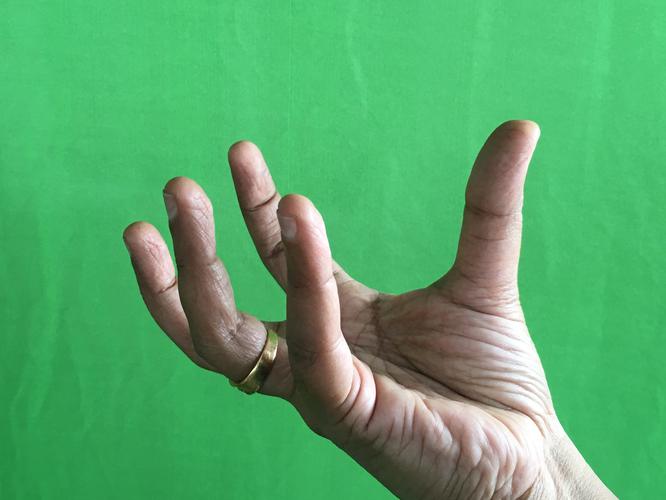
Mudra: Padmakosha
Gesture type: single_hand